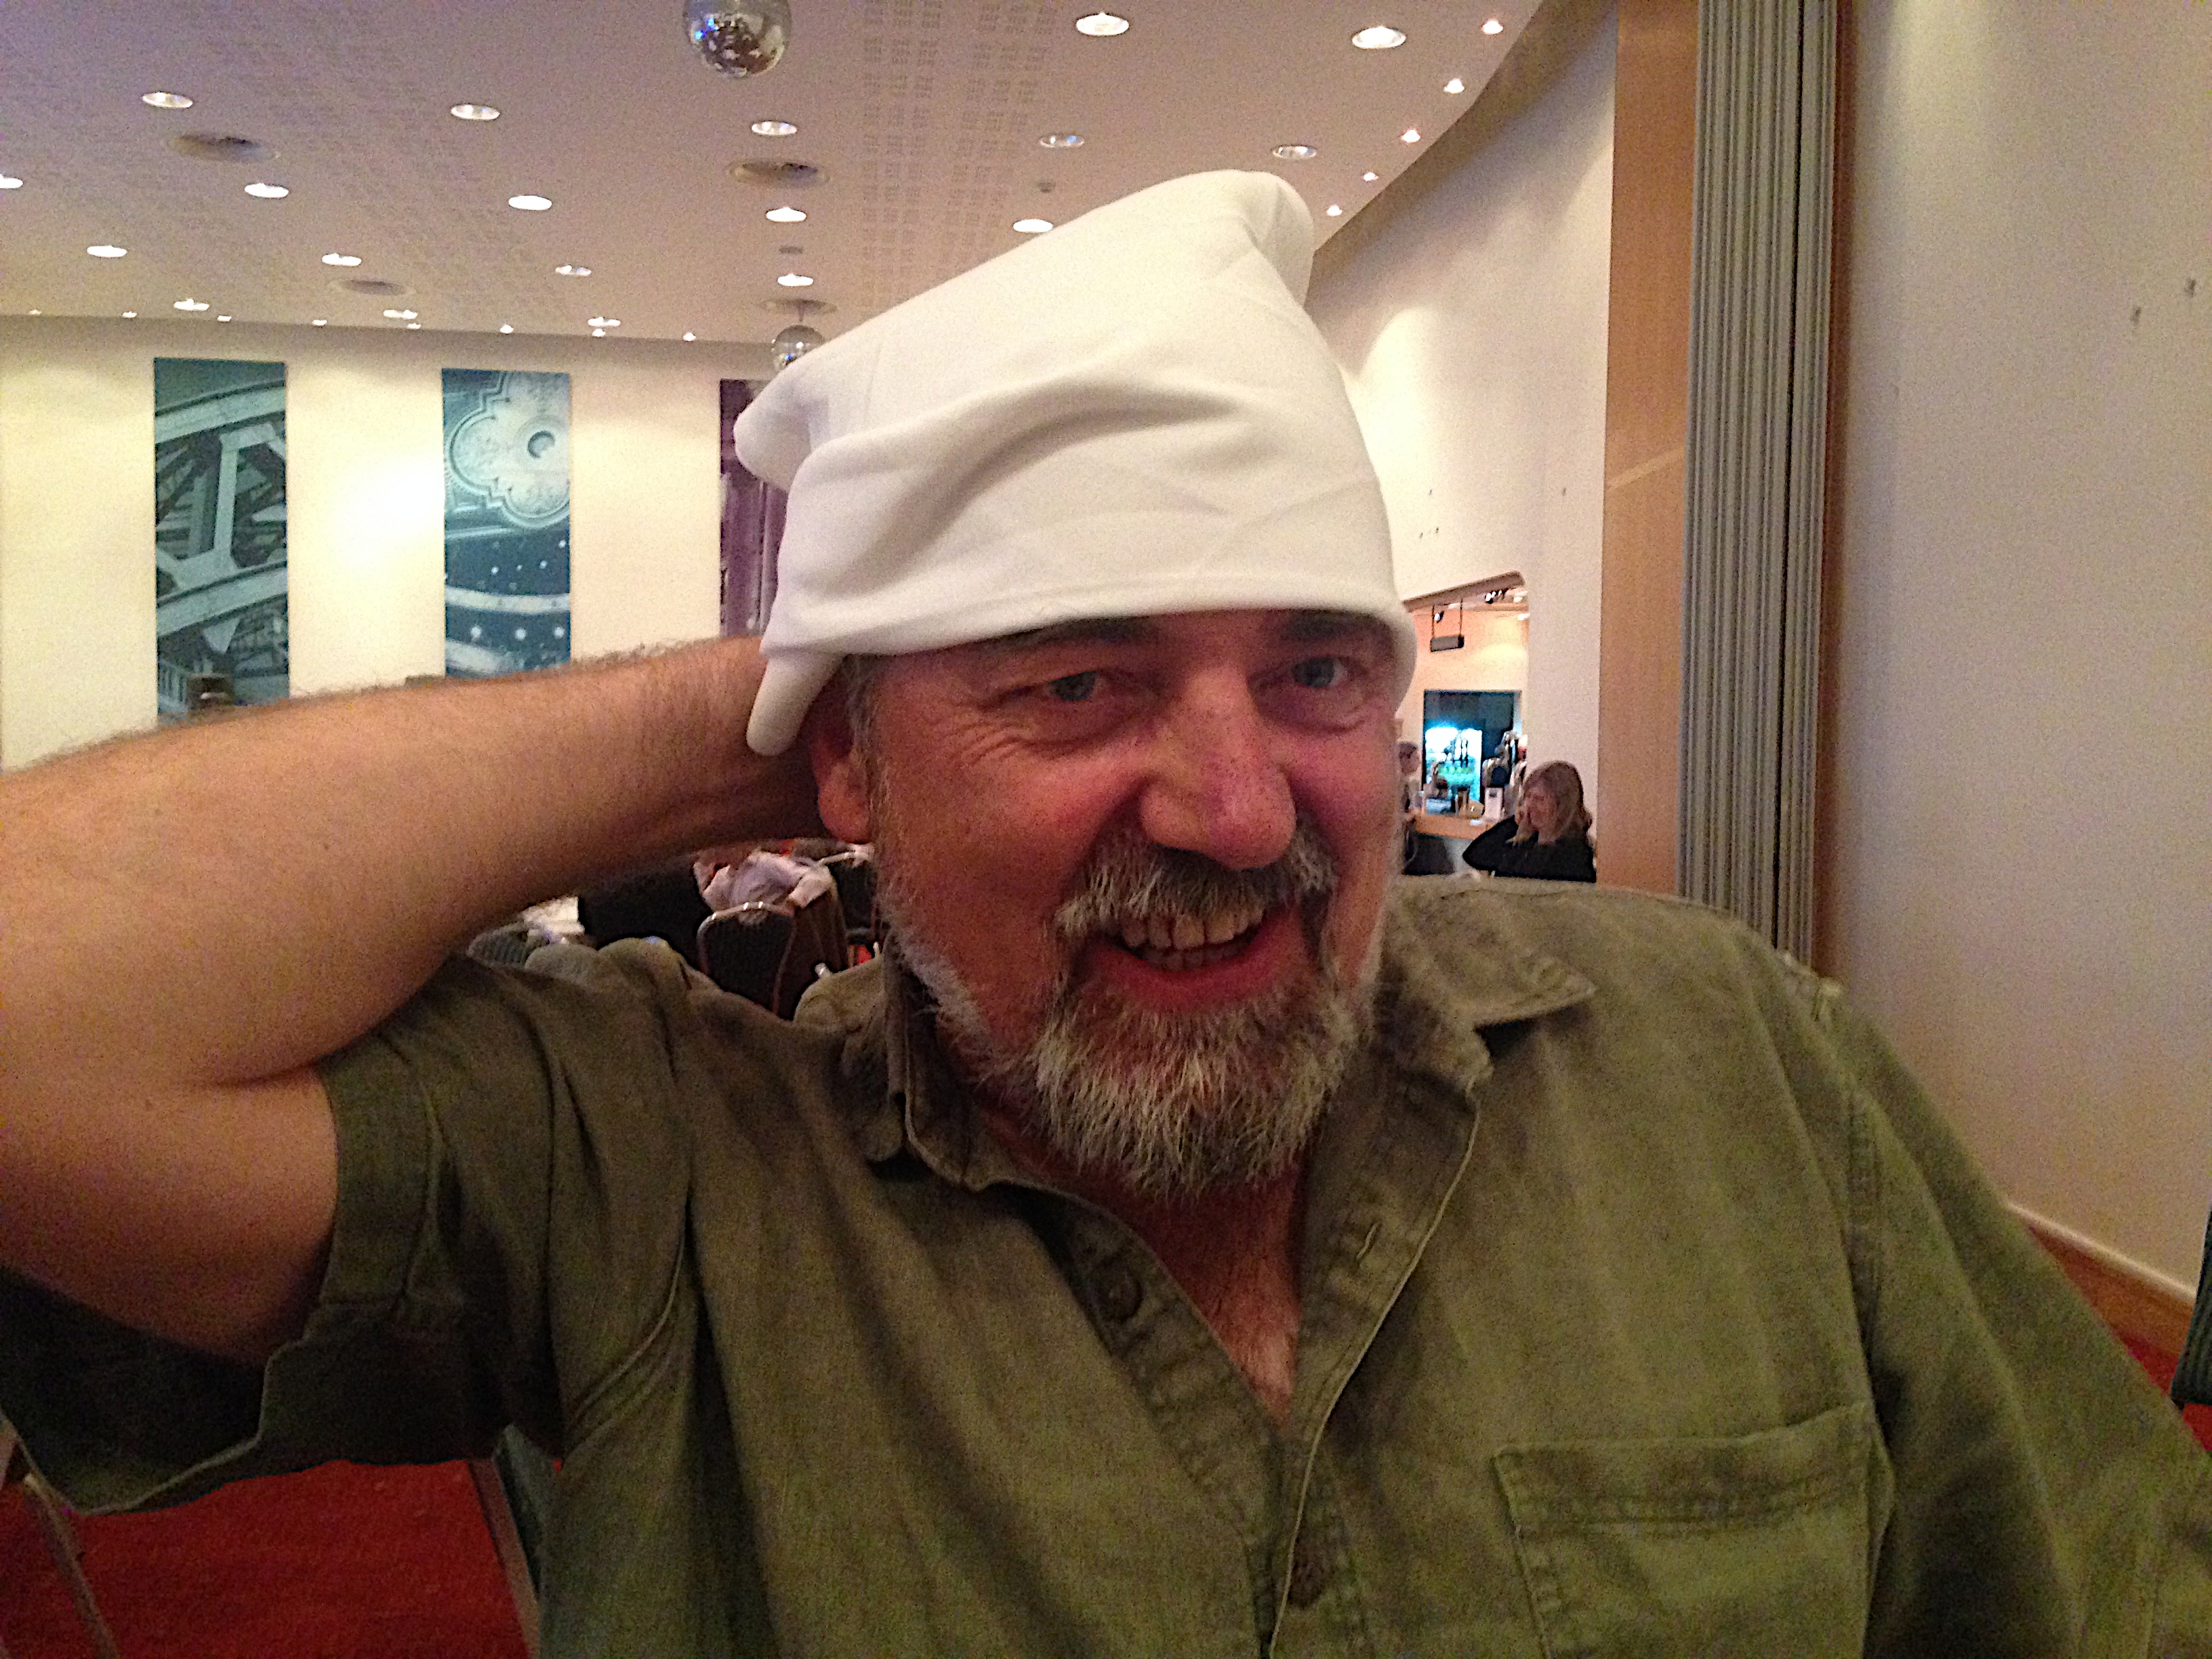
man, person, hair, beard, facial hair